Puteri Gunung Ledang (musical)

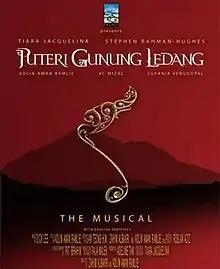
Original box office poster

Puteri Gunung Ledang is a Malaysian musical directed by Zahim Albakri, co-directed by Adlin Aman Ramlie, book by Adlin Aman Ramlie, Saw Teong Hin and Zahim Al-Bakri and music composed by Dick Lee. The musical is based on the 2004 "Puteri Gunung Ledang" film. The original production was staged at the Istana Budaya in February 2006, this was followed by two more productions and an upcoming third in February 2009. Tiara Jacquelina and Stephen Rahman-Hughes starred as Gusti Putri and Hang Tuah in all the productions to date. Other members of the production team are music director Roslan Aziz, choreographer Pat Ibrahim and production designer Raja Malek. The musical was staged in poetic Malay and Javanese-accented Malay, but English subtitles were provided.